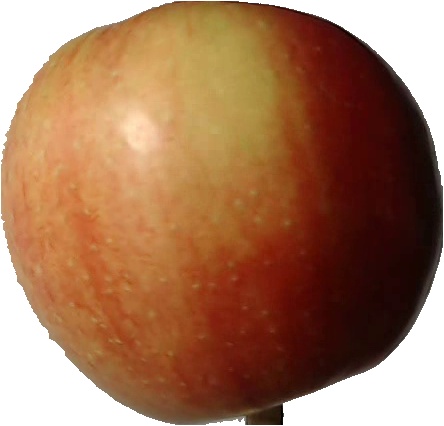
Label: apple_red_2